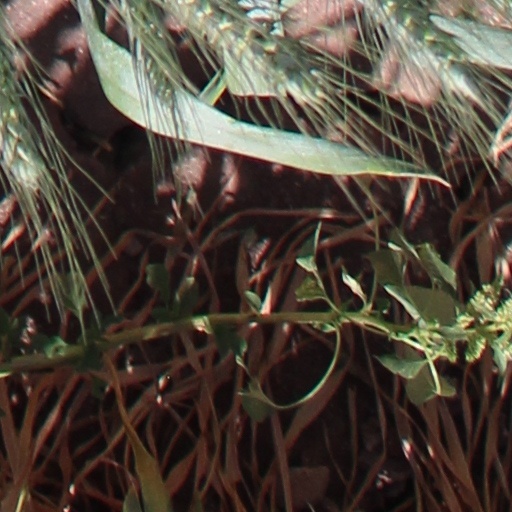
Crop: wheat